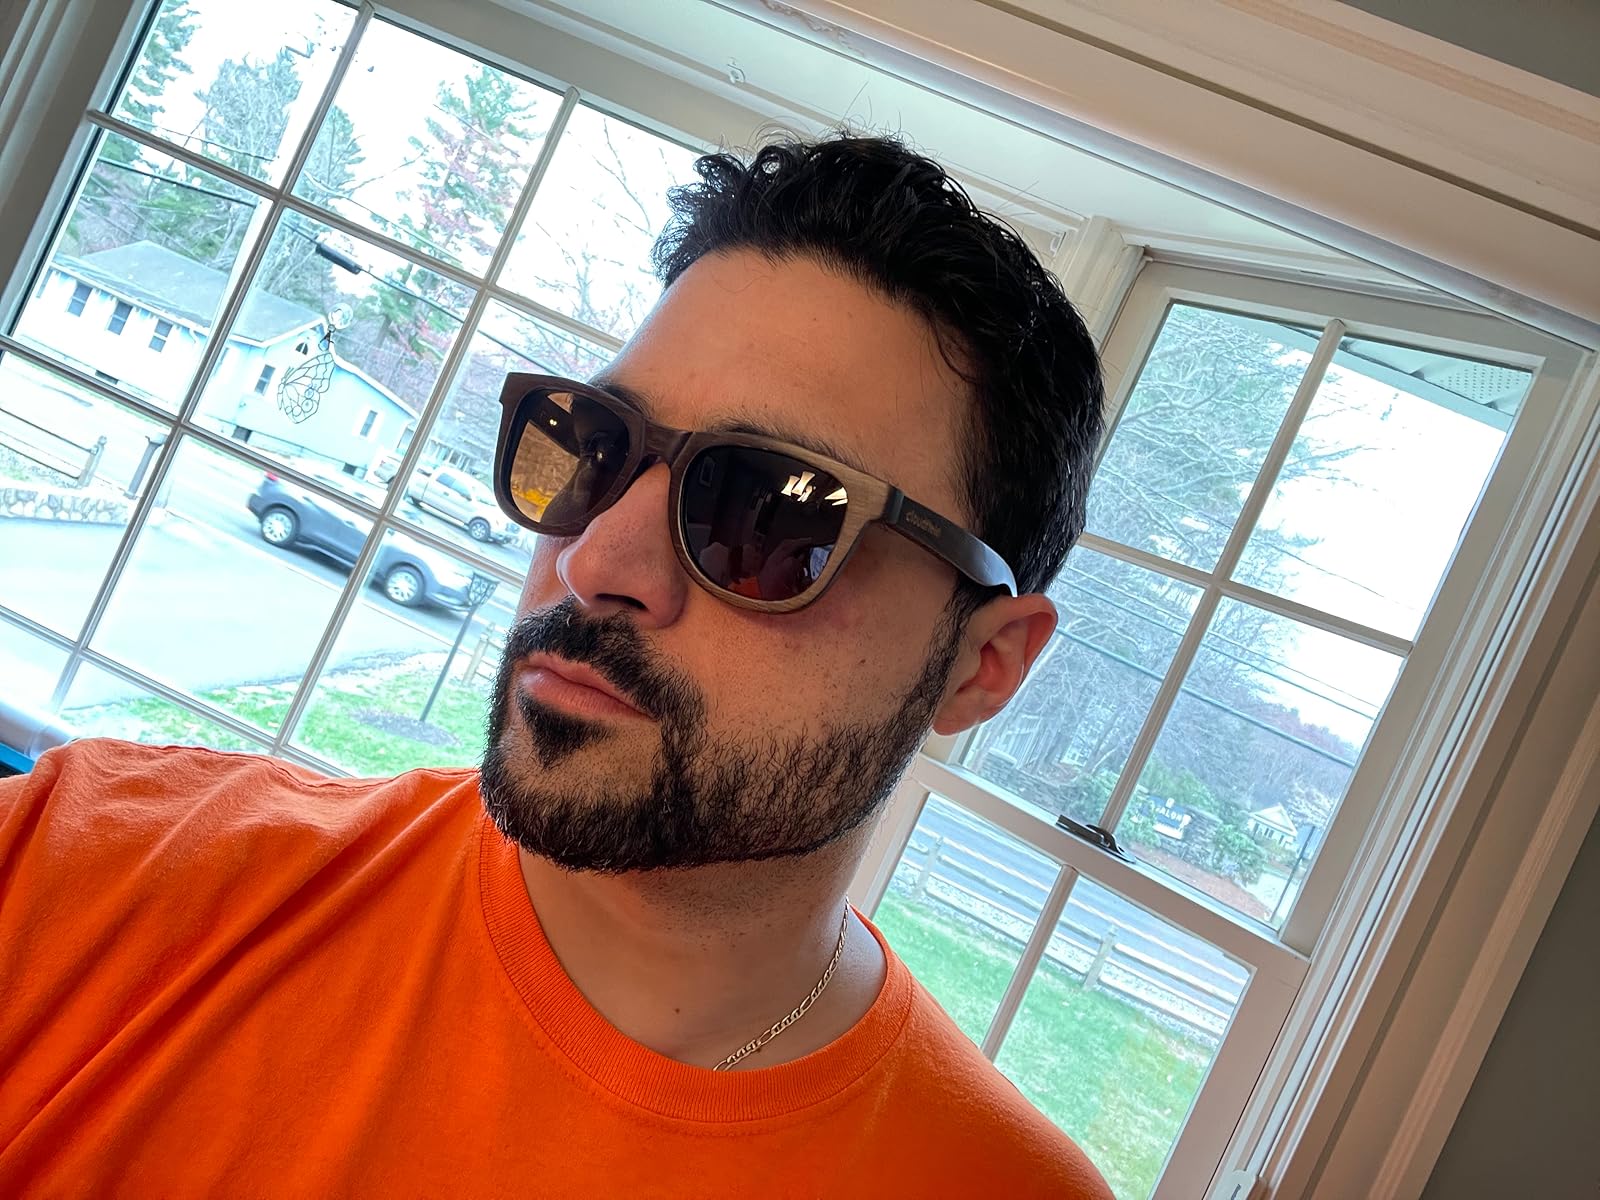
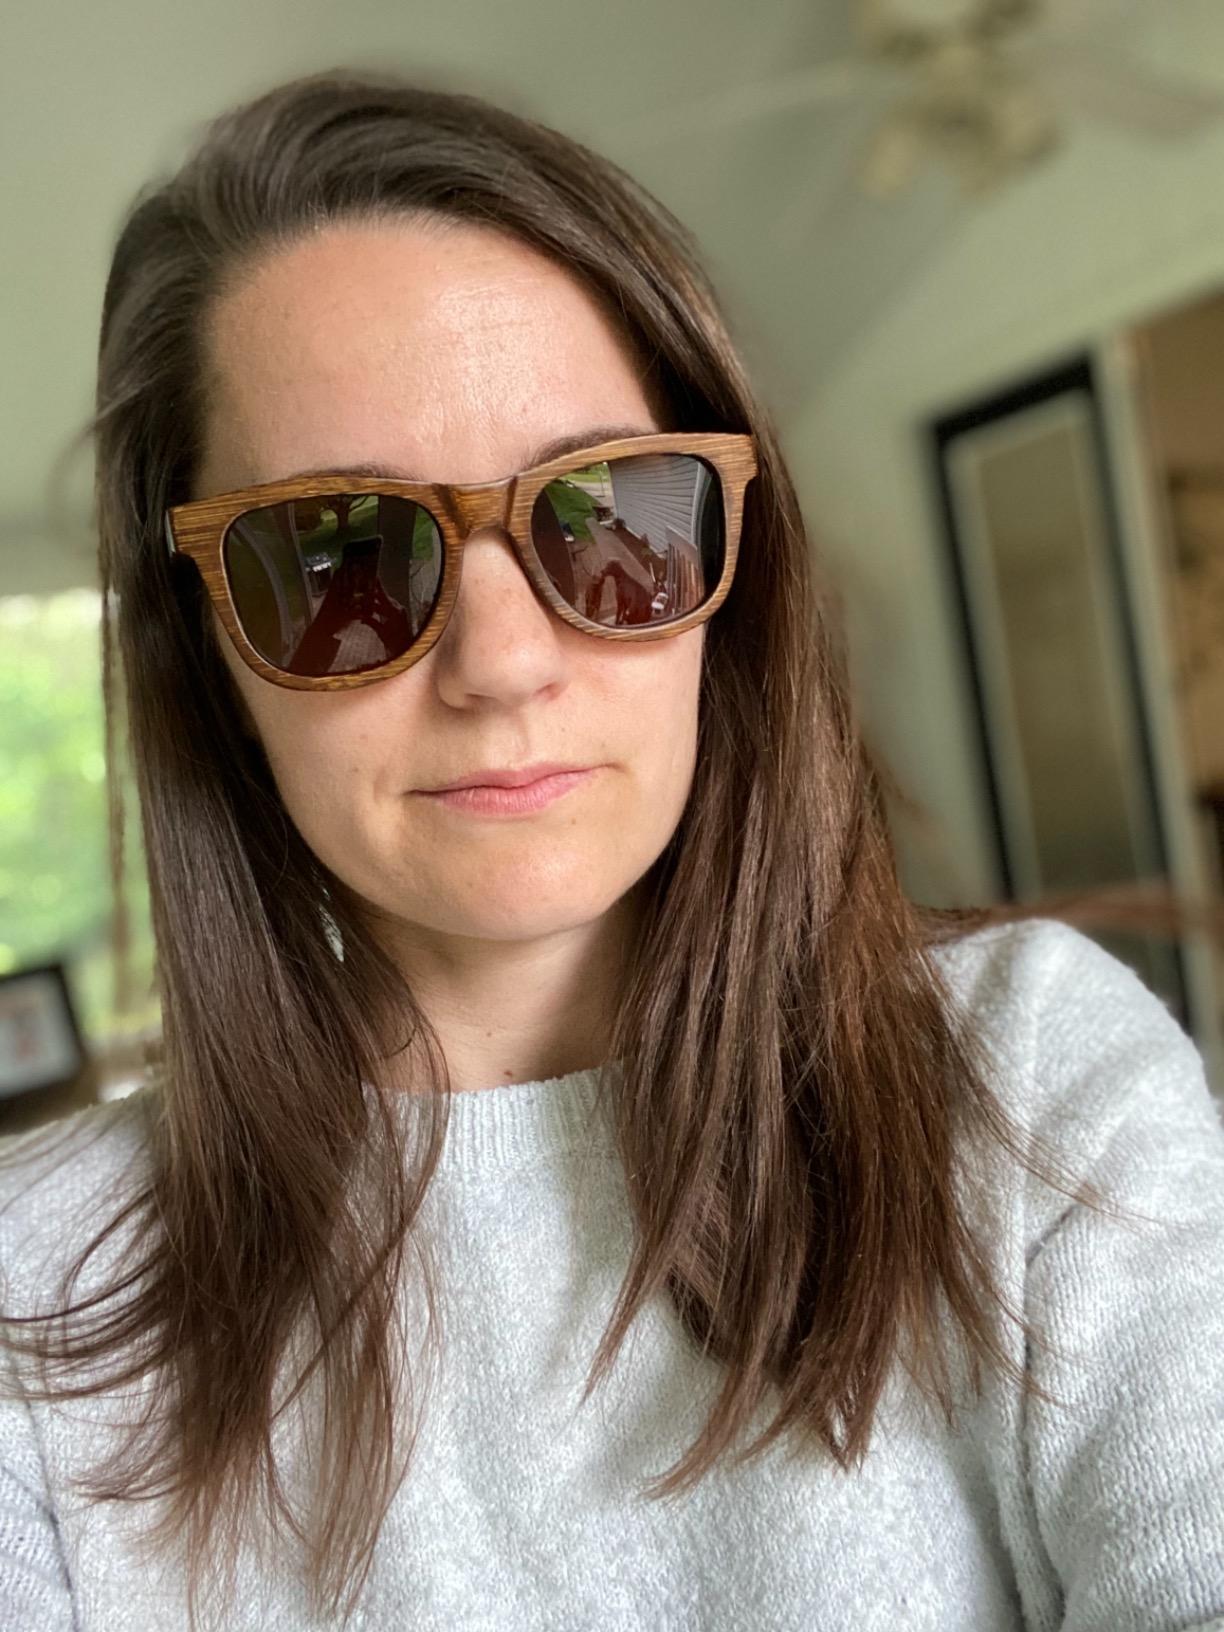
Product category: accessories_sunglasses
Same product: yes